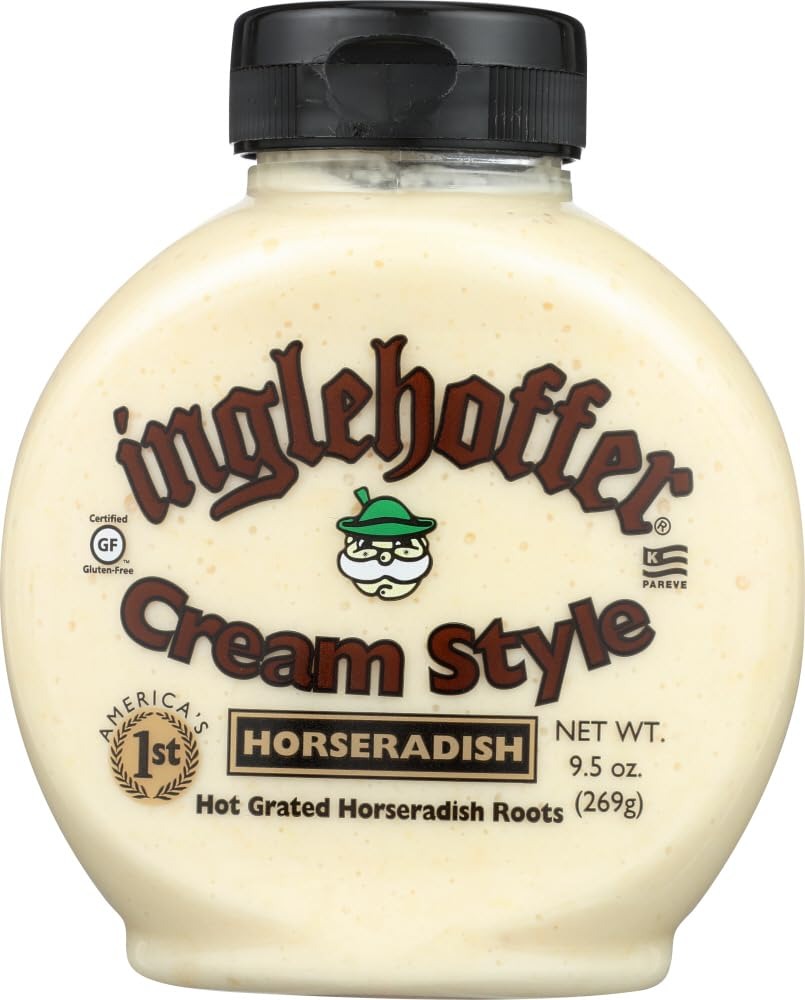
Item Name: Inglehoffer Horseradish Cream 9.5 oz each (1 Item Per Order, not per case)
Bullet Point 1: Making condiments that pack a punch since 193, Inglehoffer Horseradish Cream delivers that exciting flavor your favorite grilled meat or sandwich has been missing
Bullet Point 2: Great for Condiments and Sauces, Holidays, Parties
Bullet Point 3: Each Order Contains 1 Item in Total, Not per case
Product Description: <b>Fun & Unique Condiments and Sauces from Around the World!<br><br>Inglehoffer Horseradish Cream 9.5 oz each (1 Item Per Order, not per case) </b><br><br>Making condiments that pack a punch since 193, Inglehoffer Horseradish Cream delivers that exciting flavor your favorite grilled meat or sandwich has been missing<br><br><br><br>Great for Condiments and Sauces, Holidays, Parties
Value: 1.0
Unit: Count

Price: 5.77